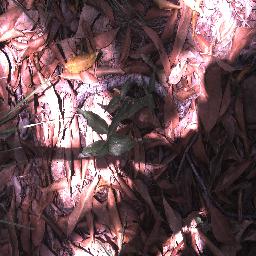
Label: negative